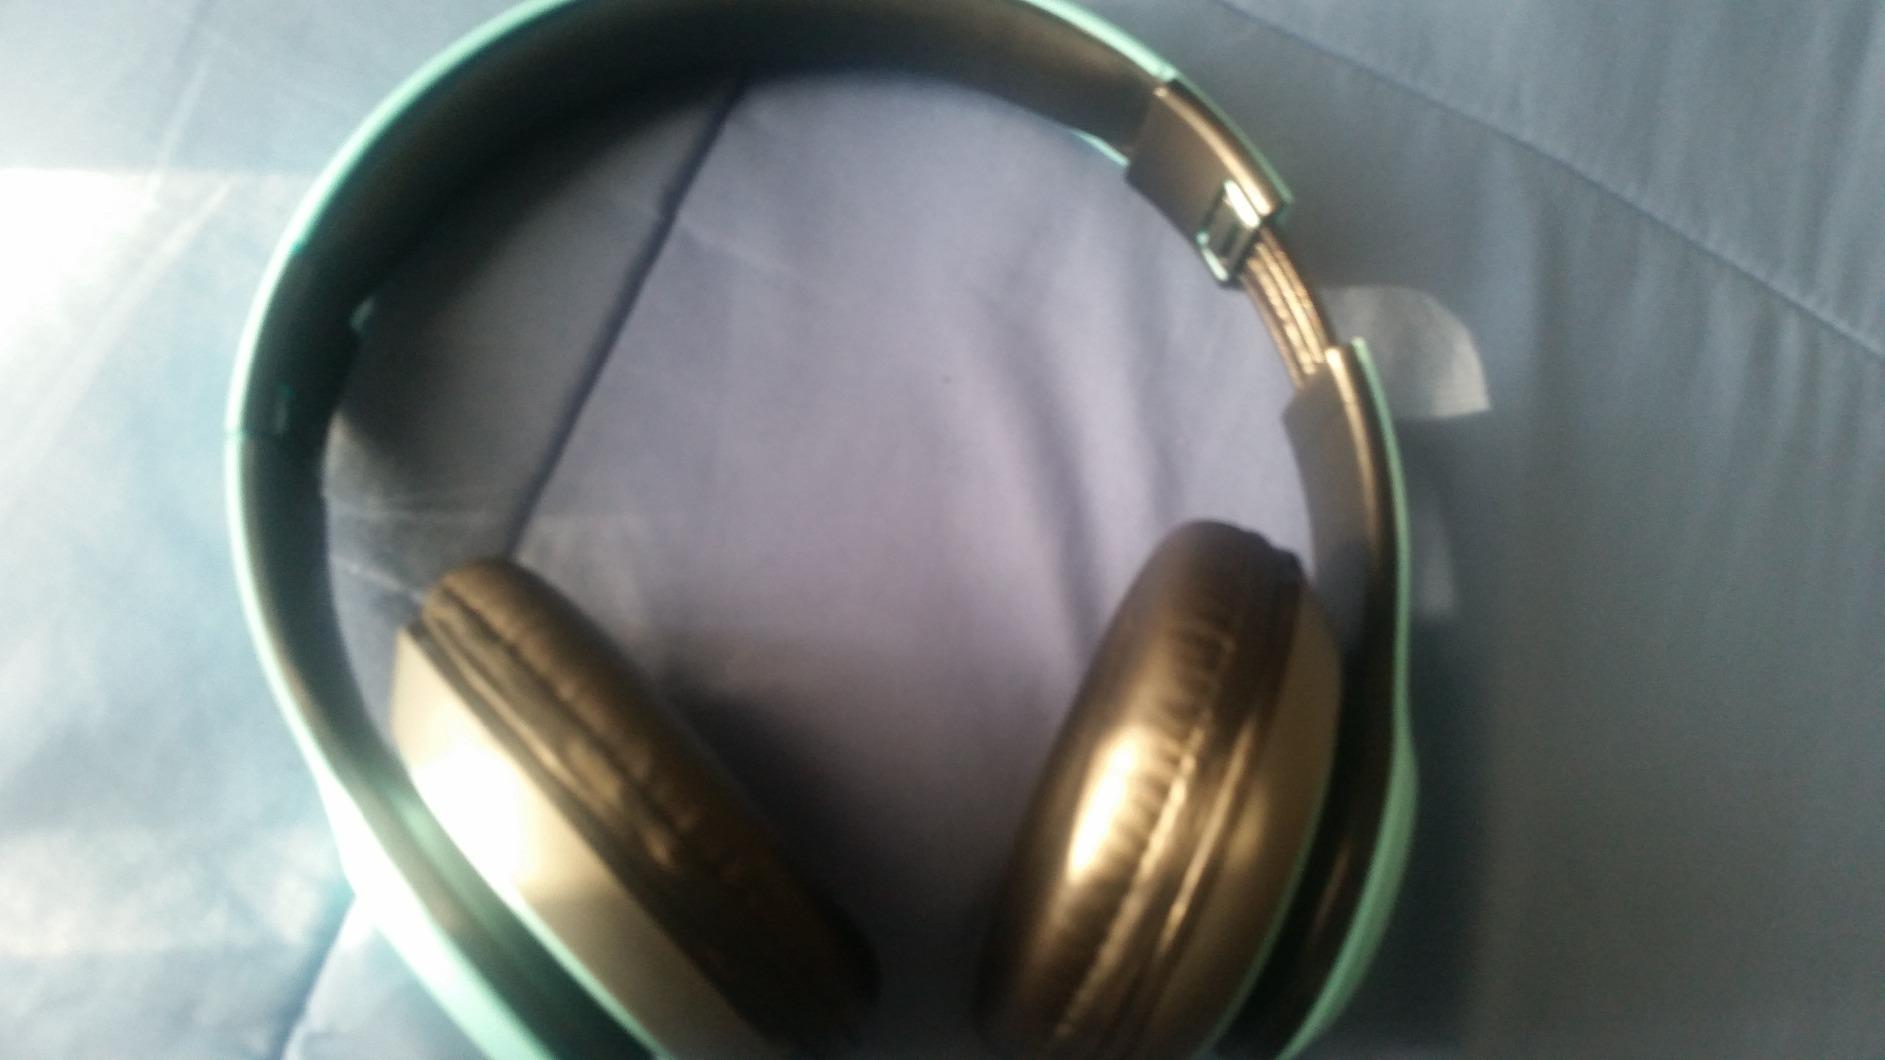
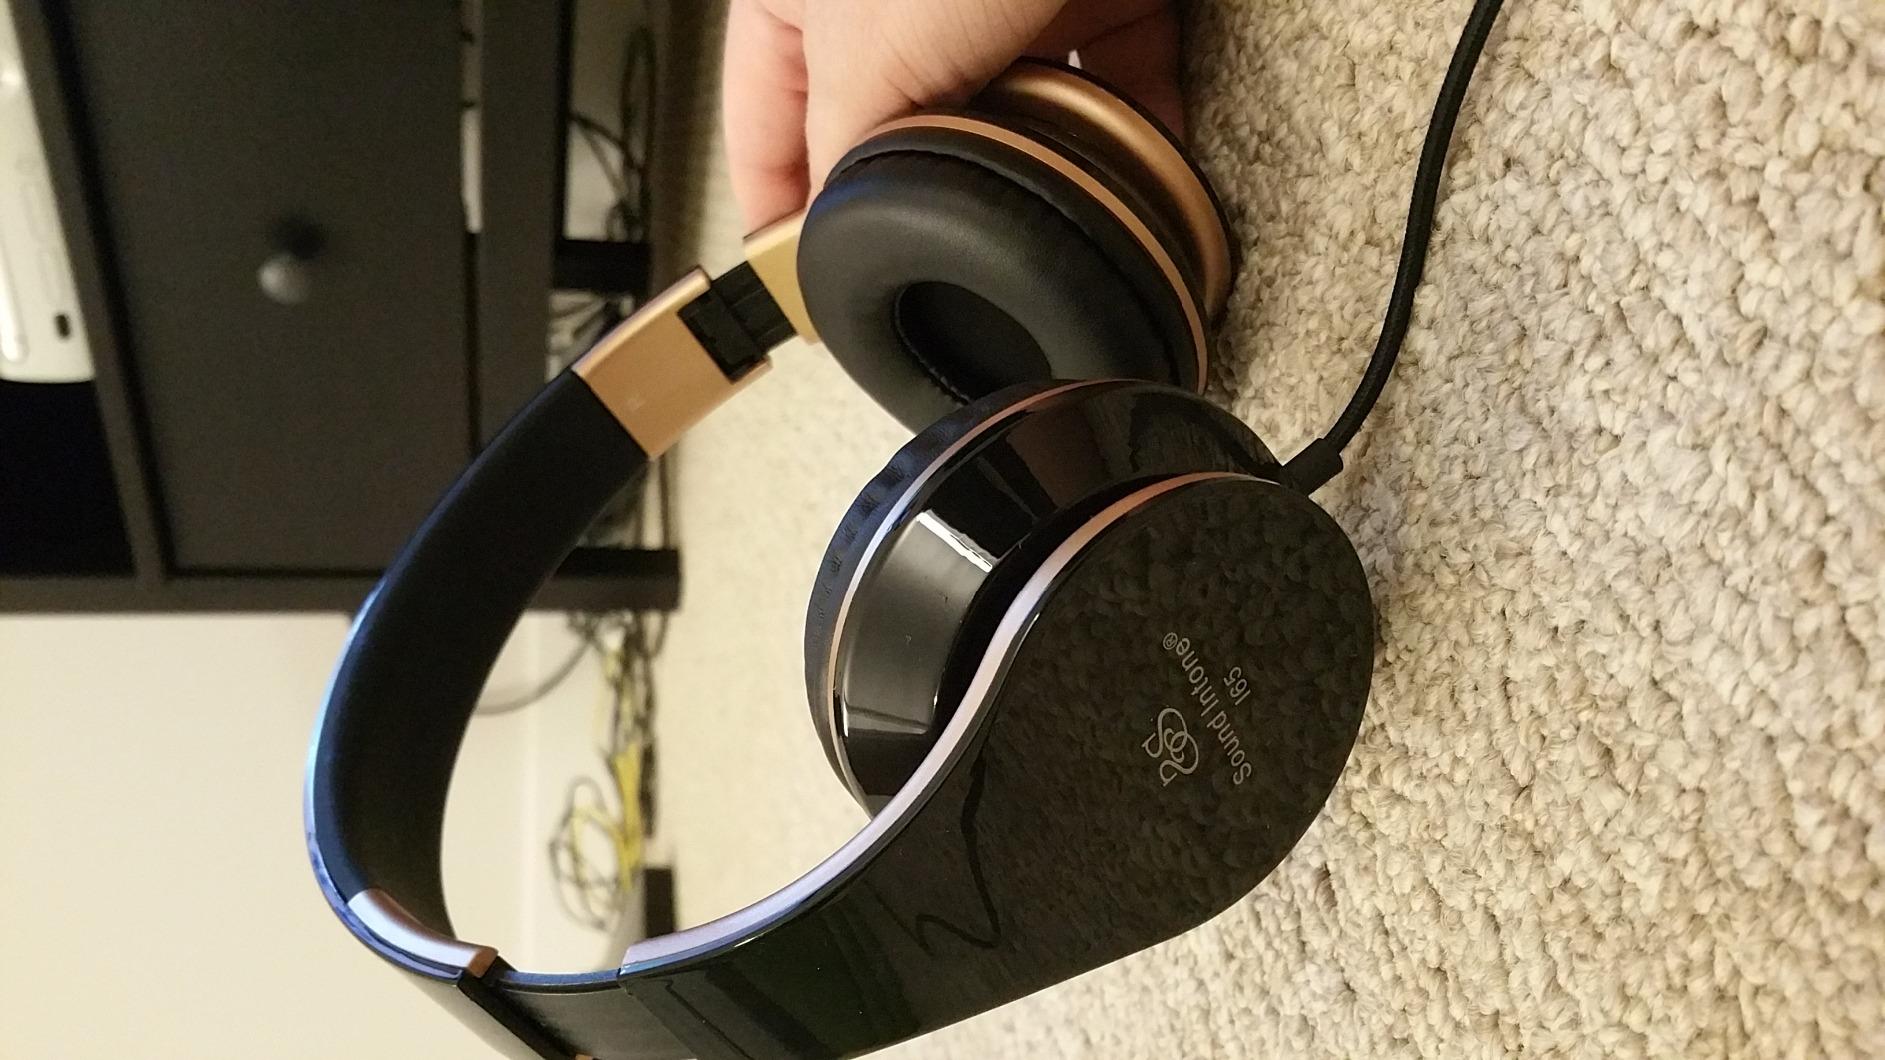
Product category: headphones
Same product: no